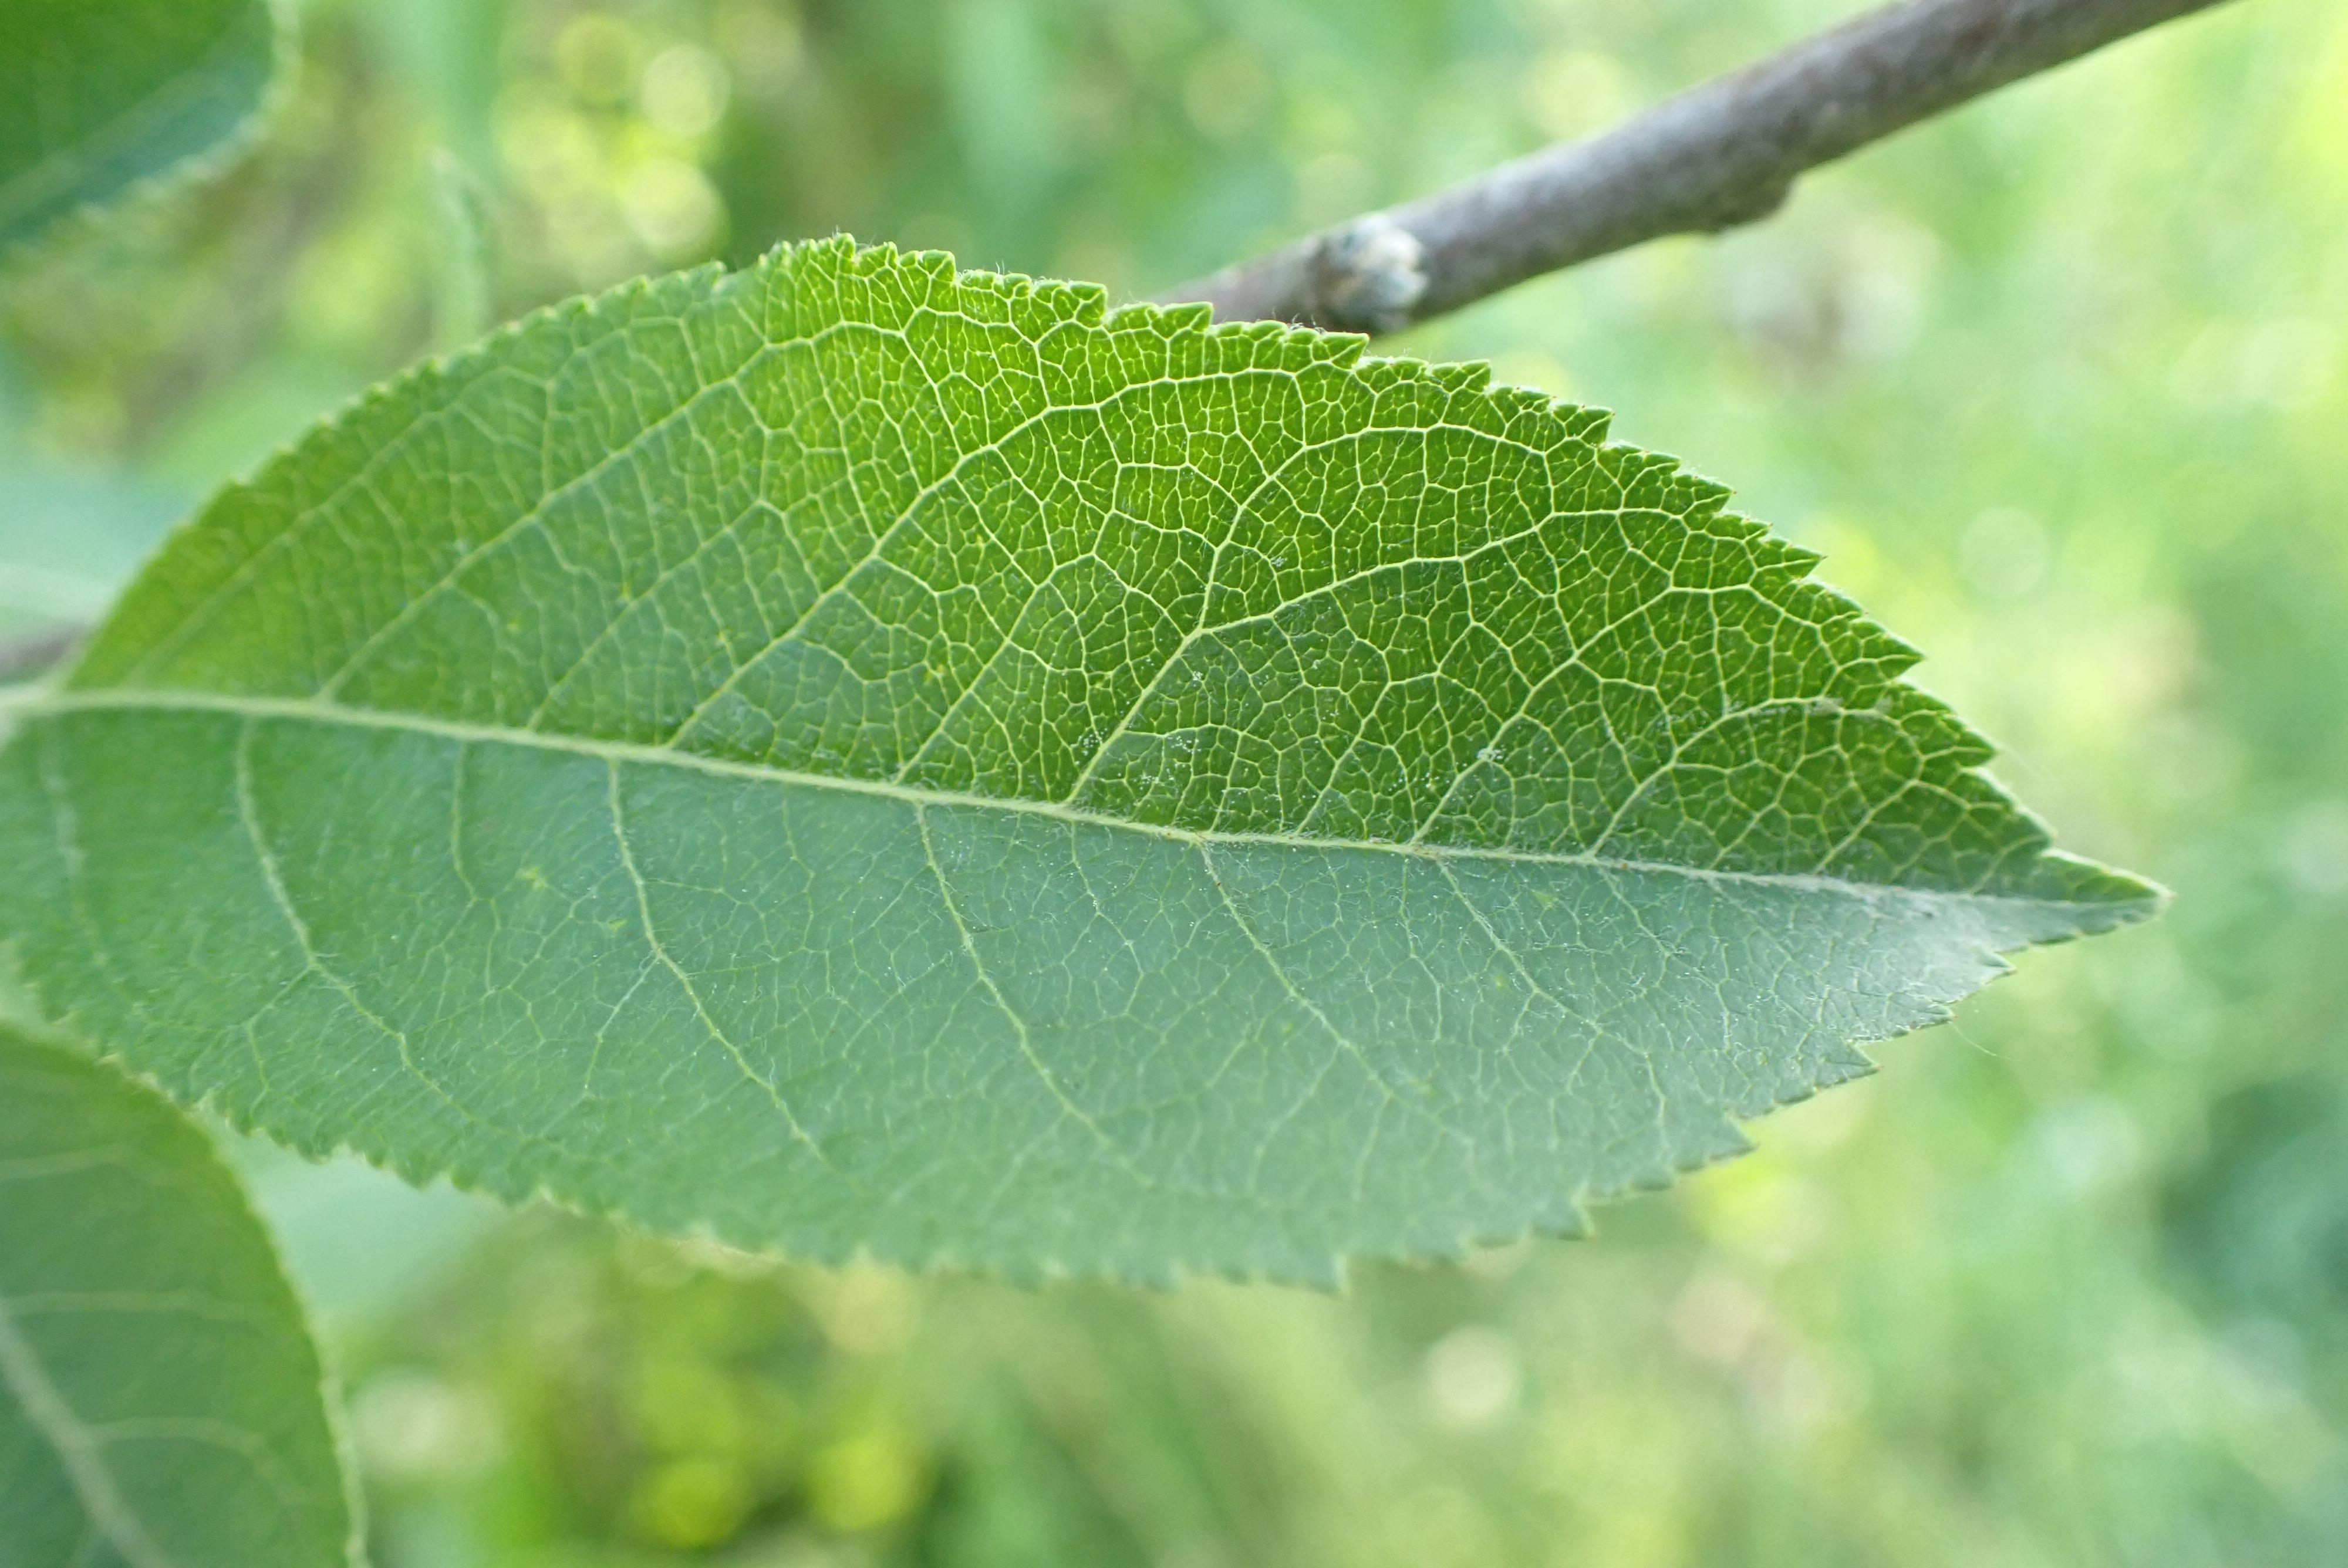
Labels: healthy